Paul Simon

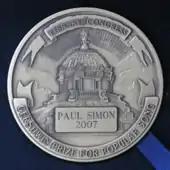
Reverse of the 2007 Library of Congress Gershwin Prize for Popular Song medal awarded to Paul Simon

On February 26, 2012, Simon paid tribute to fellow musicians Chuck Berry and Leonard Cohen, who had received the first annual PEN Awards for songwriting excellence at the JFK Presidential Library.